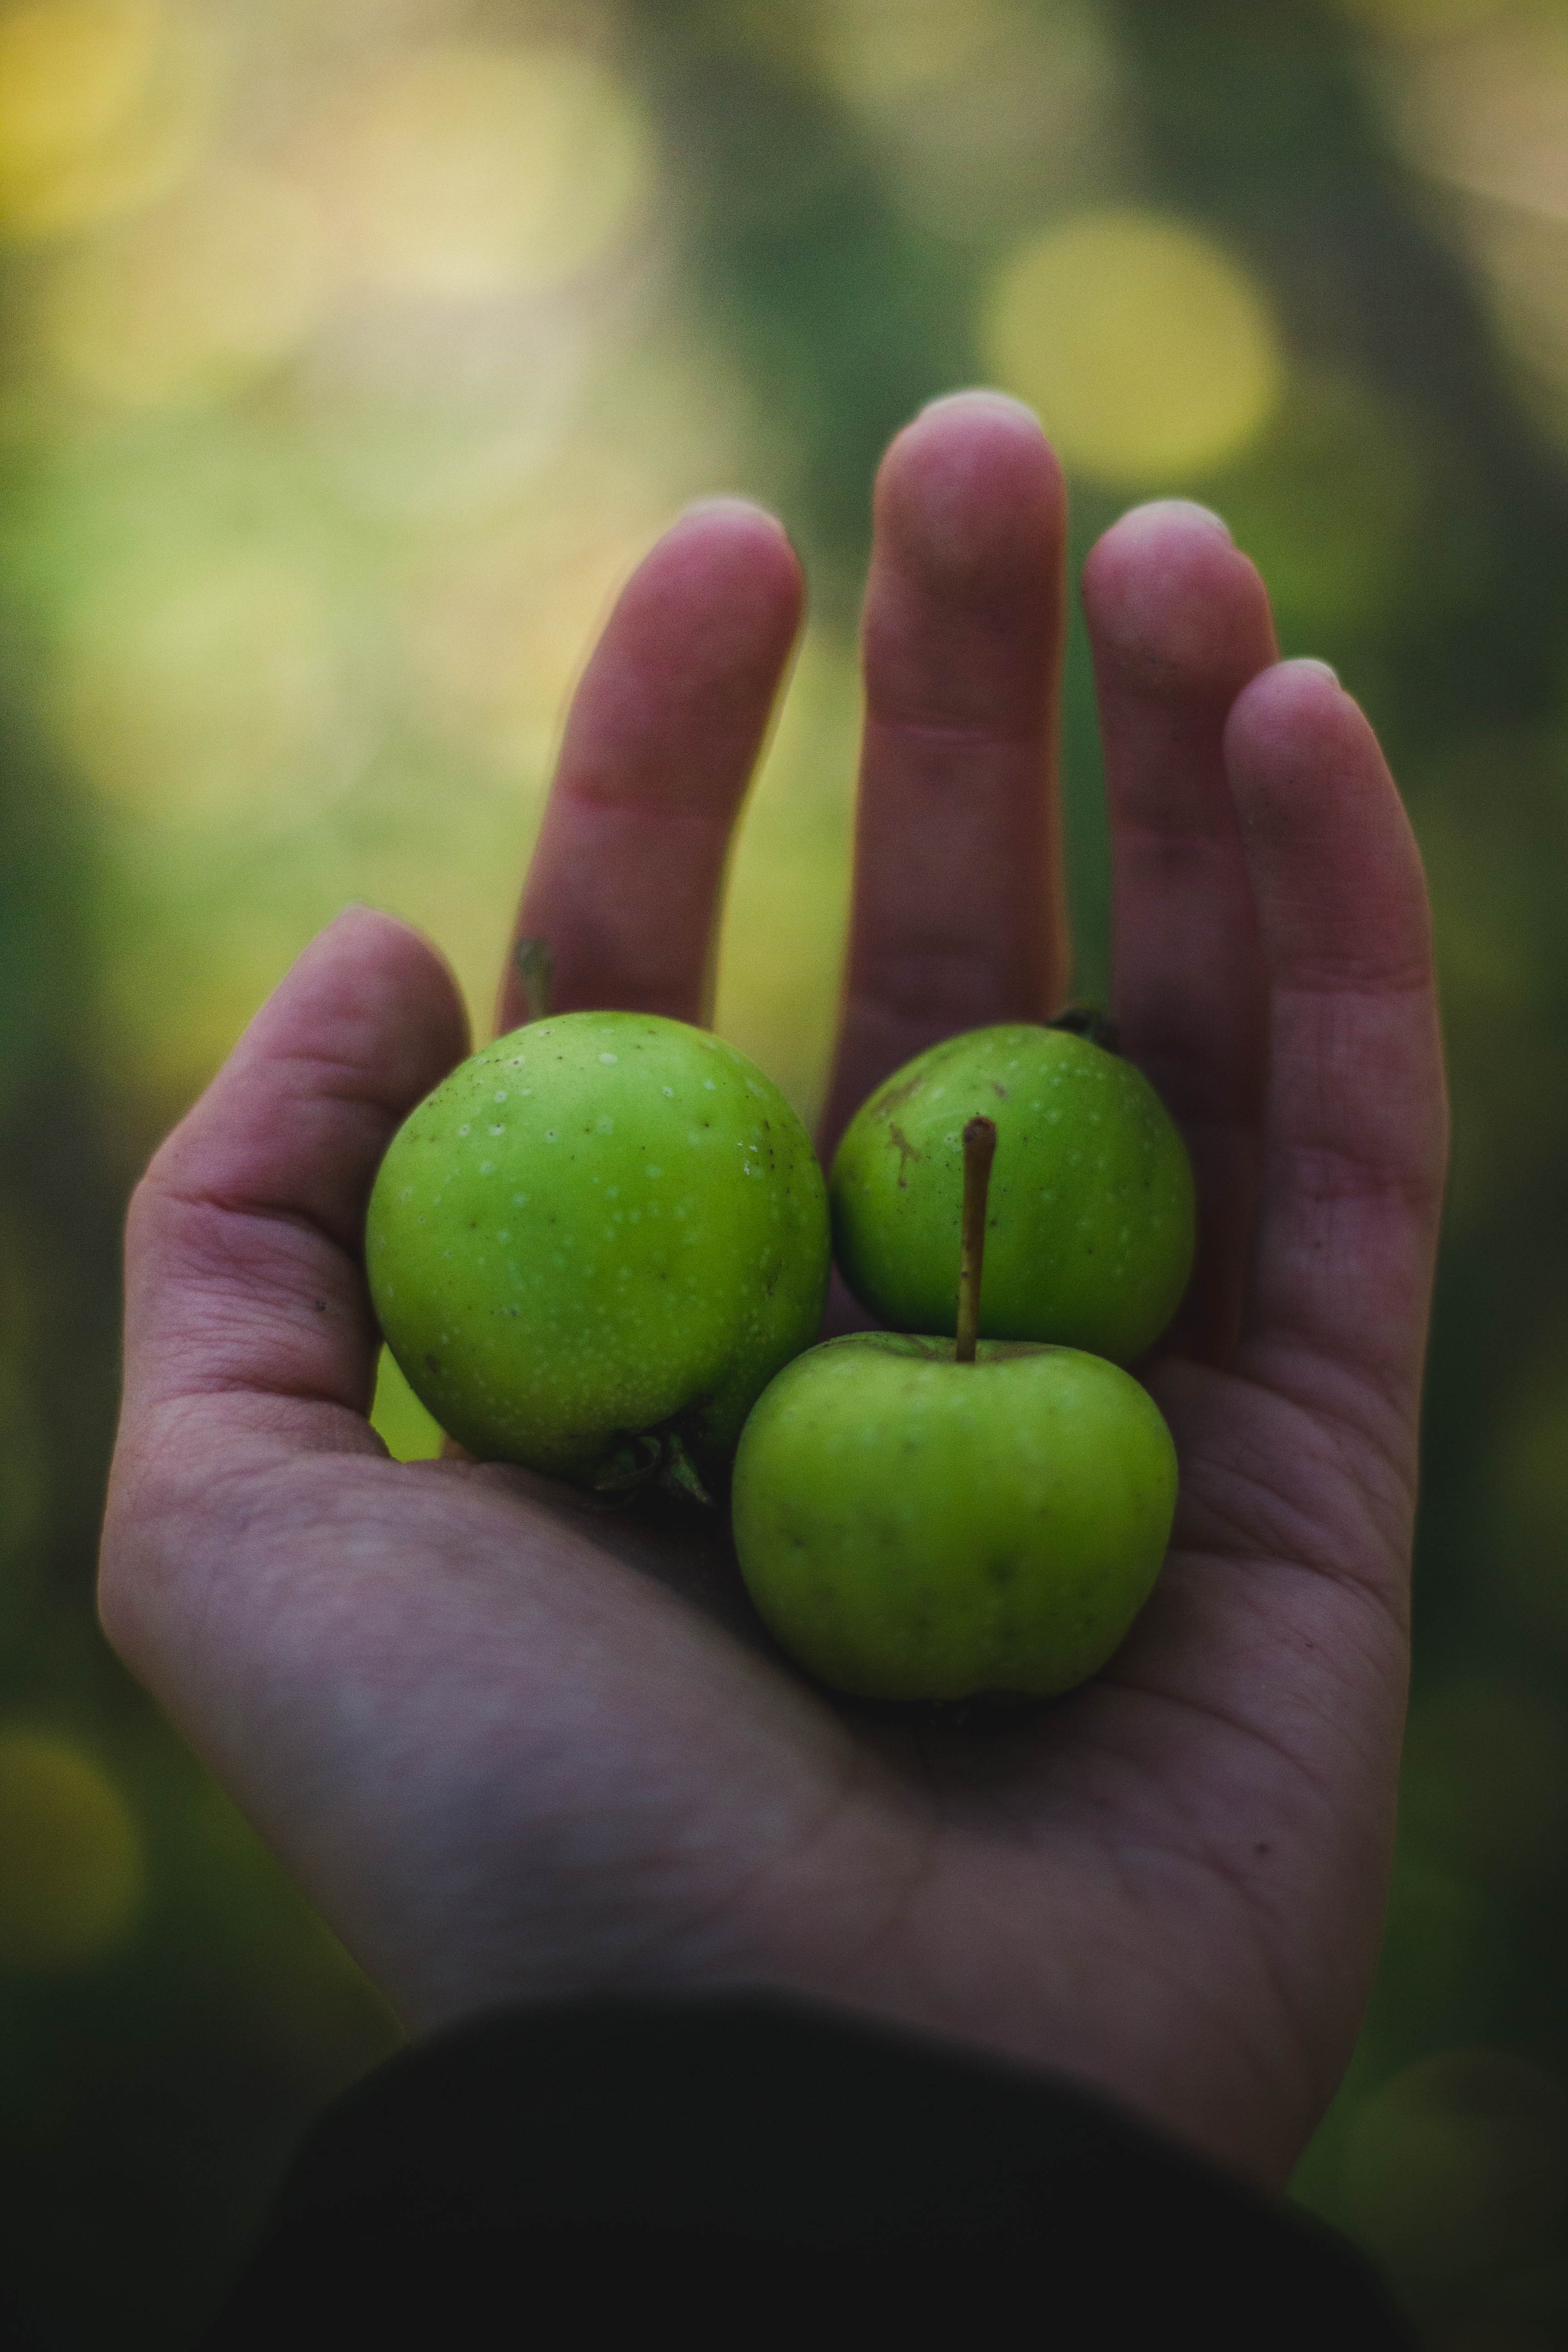
hand, apple, plant, photography, fruit, leaf, flower, finger, food, green, harvest, produce, yellow, healthy, flora, close up, fruits, apples, macro photography, flowering plant, land plant